Shoulder joint

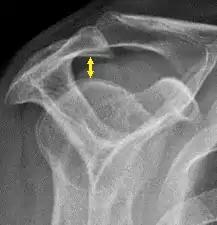
Supraspinatus outlet view X-ray, showing subacromial space measurement

The axillary space is an anatomic space between the associated muscles of the shoulder. This space transmits the subscapular artery and the axillary nerve.